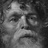
Emotion: neutral